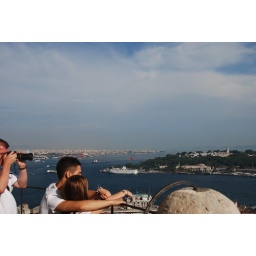
Taken from the Galata tower In Istanbul, Turkey. The prominence with the ship in the photo center is Sarayburnu Park.